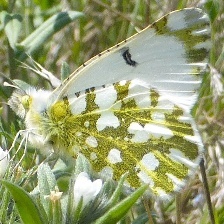
Species: LARGE MARBLE
Butterfly family (ImageNet category): cabbage_butterfly